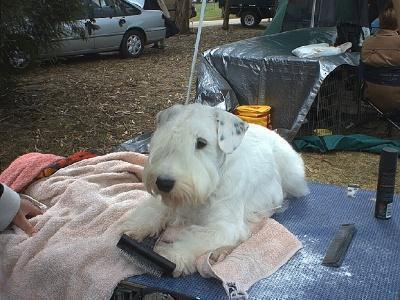
Sealyham_terrier